Blokart

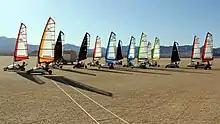
Race Start at Ivanpah Dry Lake Bed, USA

The basic model, including wheels, mast and sail, weighs only 29 kg and can be dismantled in a few minutes without tools, and all parts packed into a carry-case. The high degree of portability allows them to be transported by car, or carried as luggage on a plane. Unlike many other land yachts, the Blokart is steered using the hands via a centrally mounted bar directly coupled to the front wheel. This, along with its compact size, makes it highly maneuverable, and able to be used in small urban areas such as carparks or tennis courts.